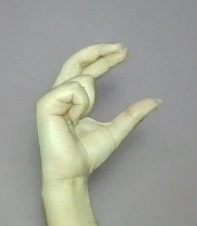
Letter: thal